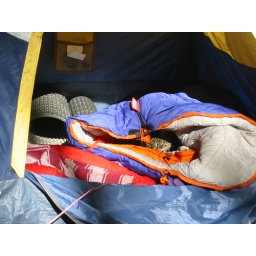
20061014 - Camping with Misfit & Kali - 107-0748 - Misfit hiding in the sleeping bag in the tent.